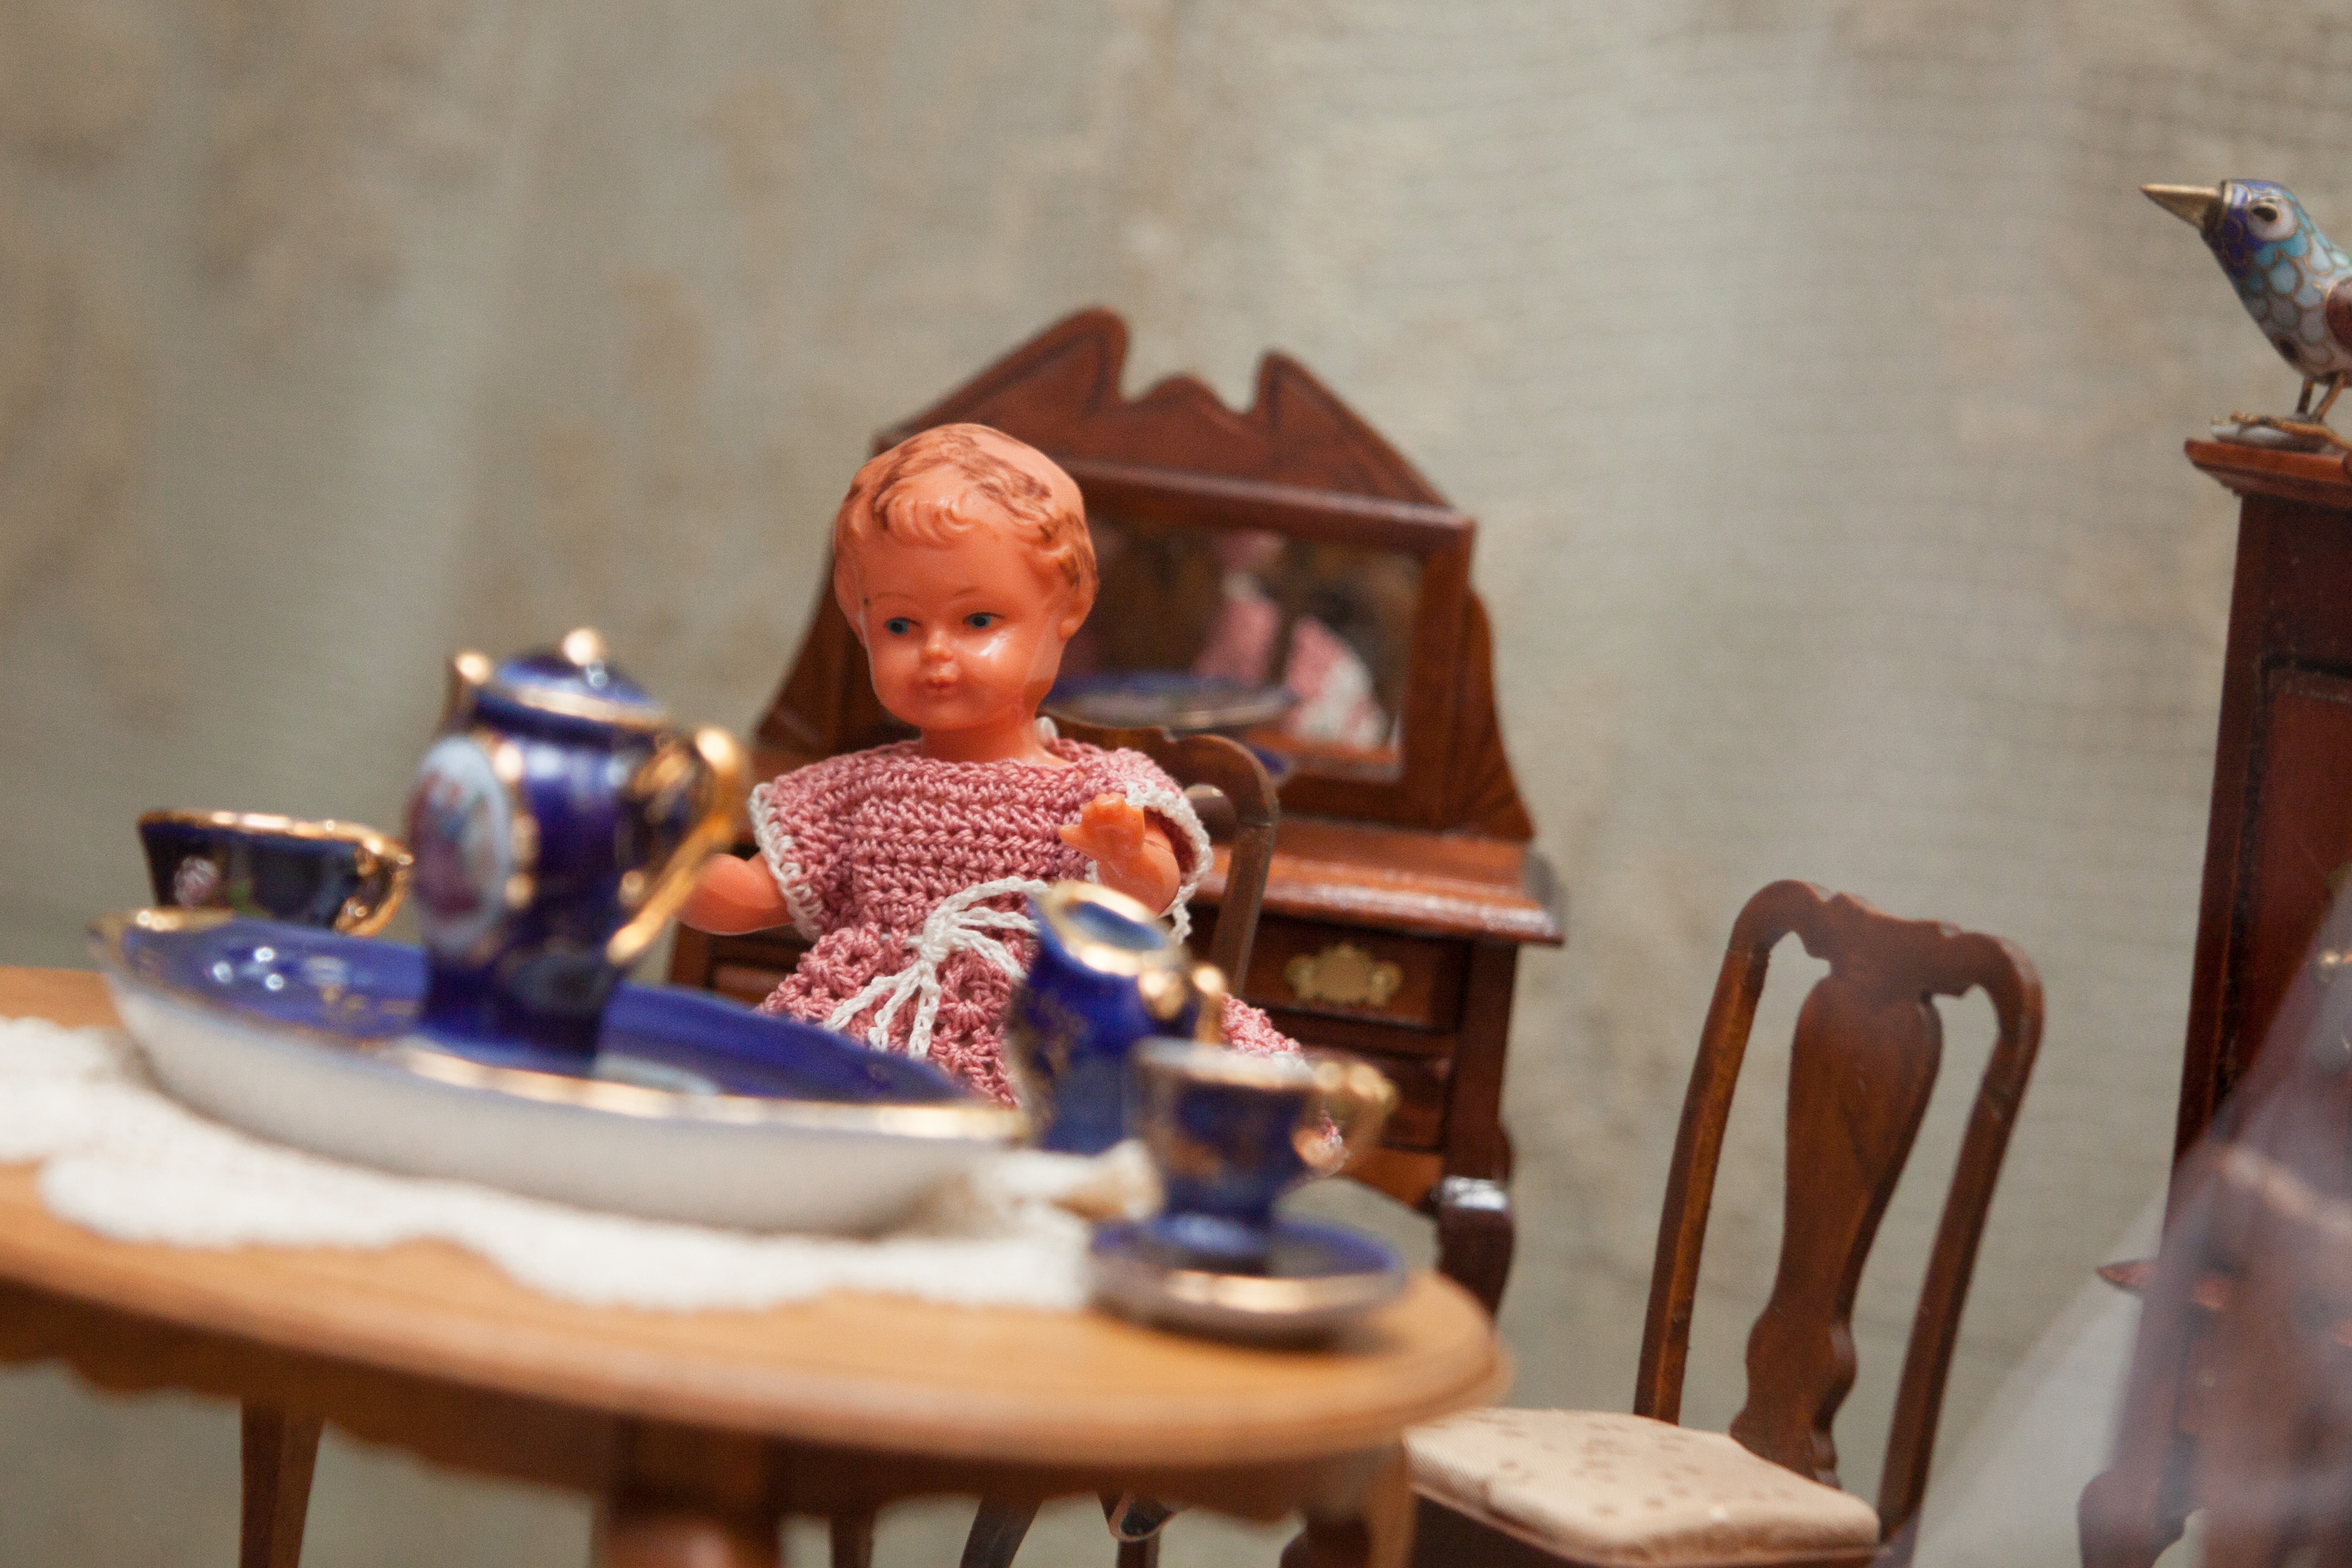
table, bird, wood, antique, play, old, child, nostalgia, toy, tableware, miniature, chairs, toys, historically, children toys, setup, dolls houses, miniatures, doll's house, old toys